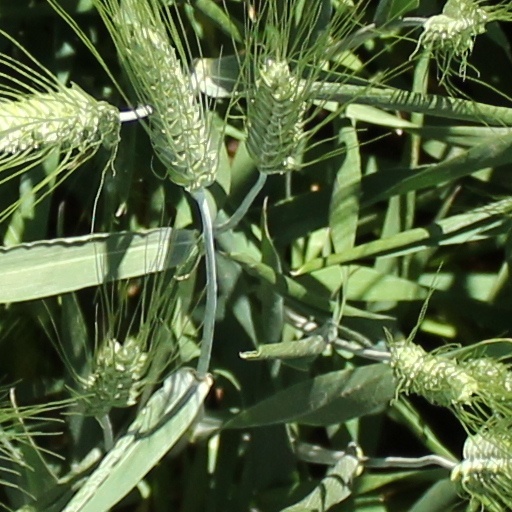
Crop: wheat